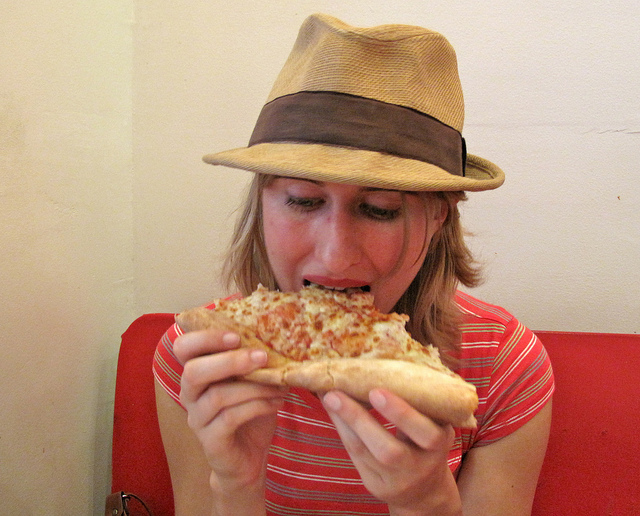
user: Given an image and a question. Answer the question in a short answer. Question: Does the person eating pizza look more like carmen sandiego or michael jackson? Short Answer:
assistant: michael jackson